Mangalagiri

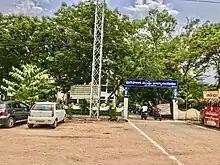
Mangalagiri Municipal Office

Mangalagiri Municipality is the civic body of the city, which oversees the civic needs like, water supply, sewage, garbage collection etc. It was established in the year 1969 and has an extent of In March 2021 Tadepalli Municipality and Mangalagiri Municipality was merged along with corresponding villages and formed Mangalagiri Tadepalle Municipal Corporation.